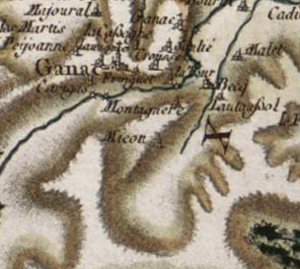
Ganac, carte XVIII°s (Cassini)
Ganac est une commune française située dans le département de l'Ariège, en région Occitanie.